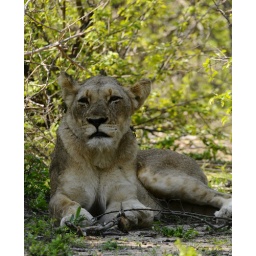
This time, again we spotted 2 sub adult male lions. But again, they were sleeping under the shades.